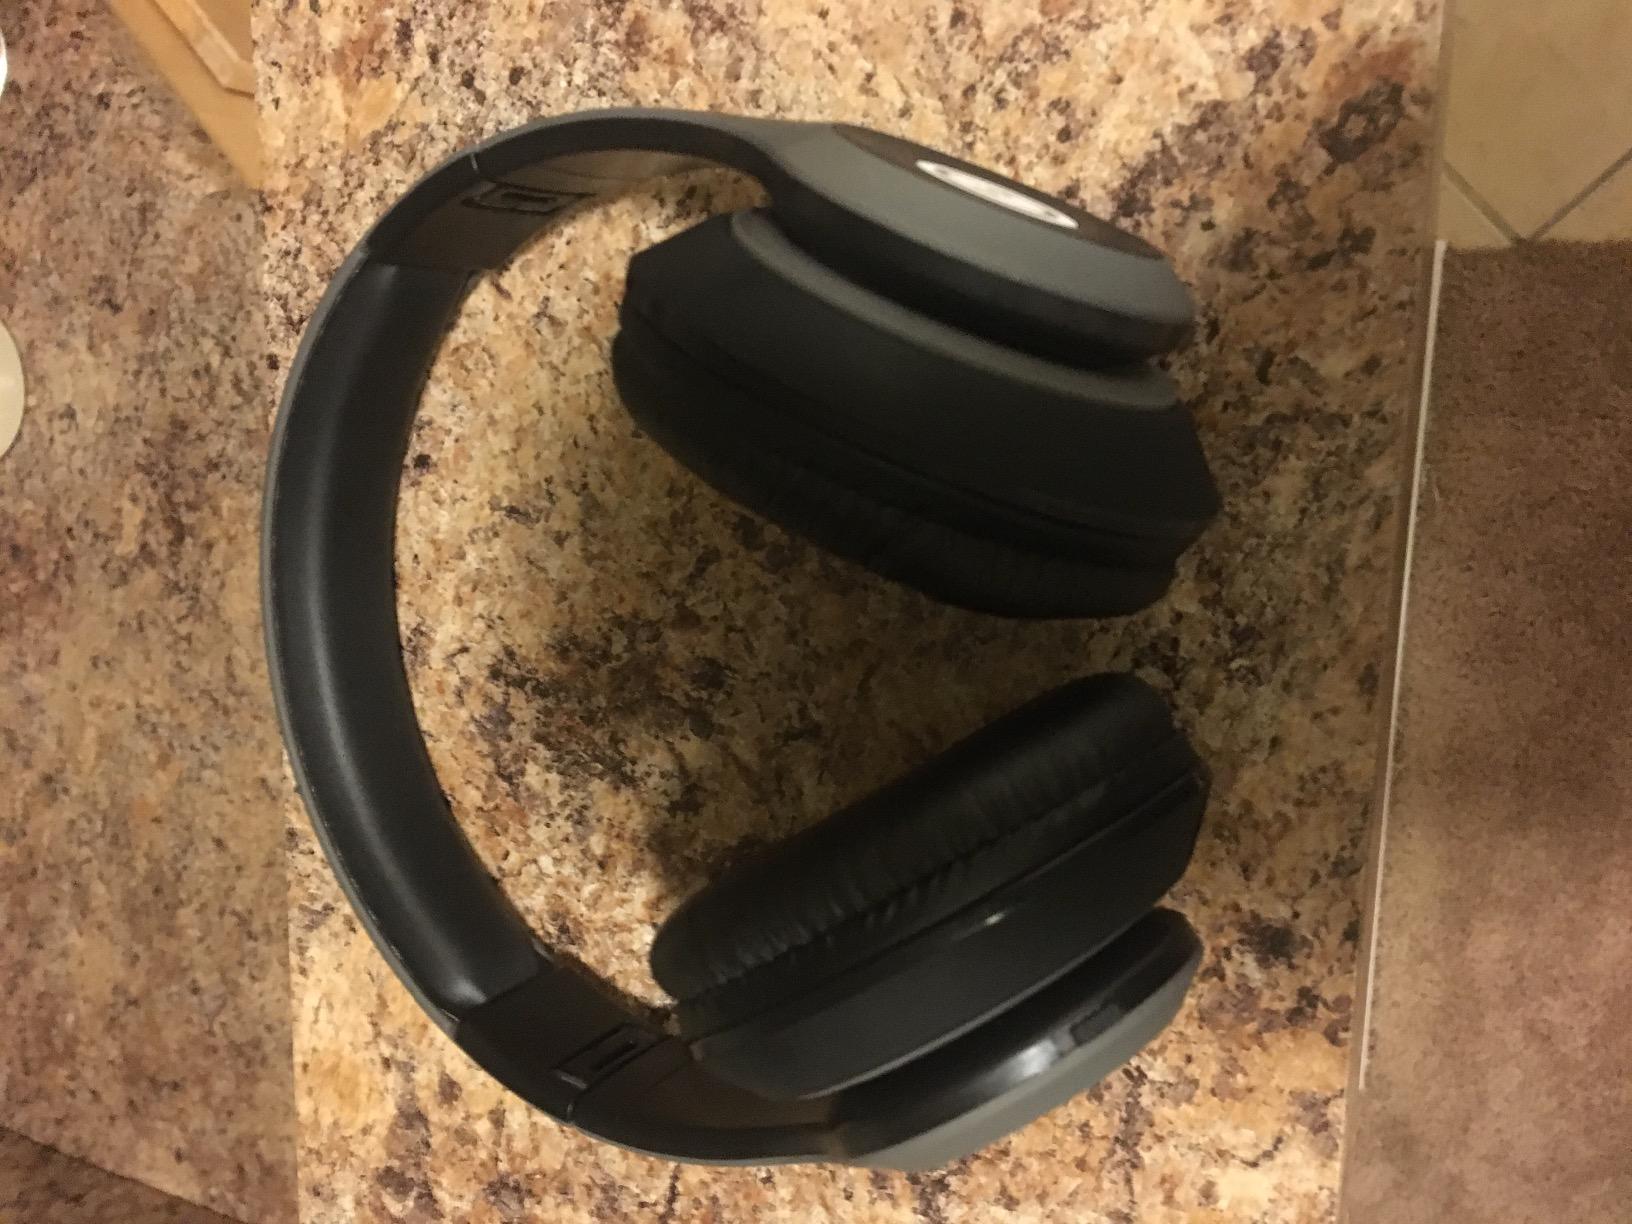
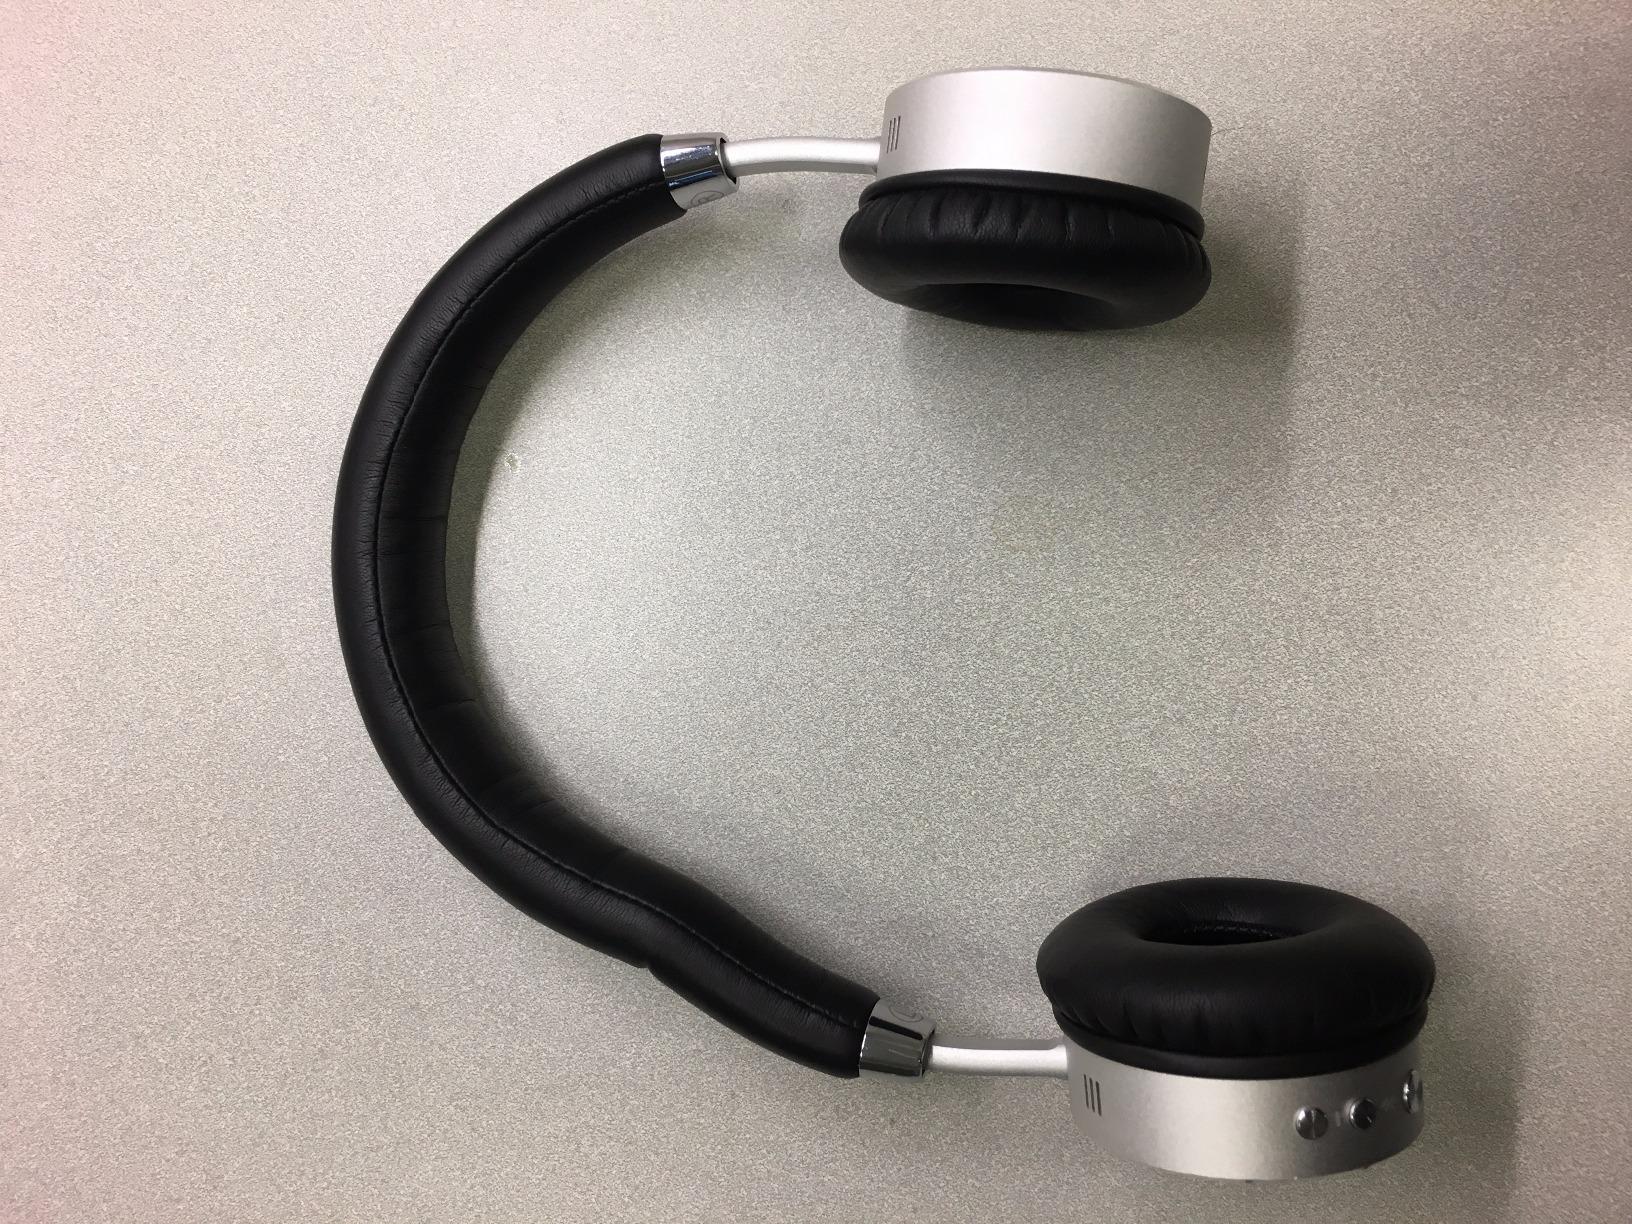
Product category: headphones
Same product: no